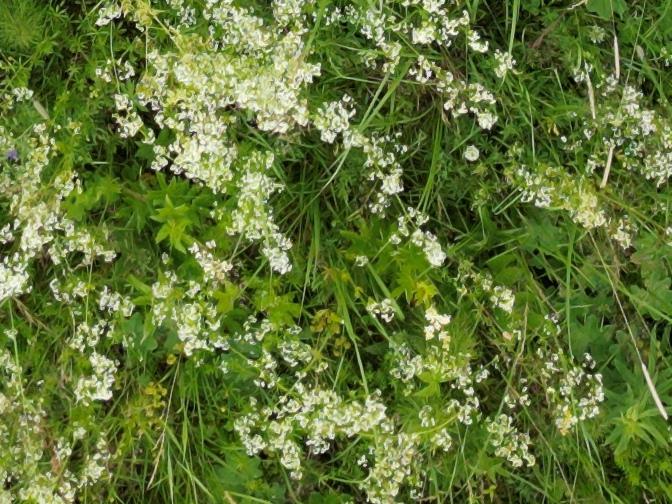
Flowers visible: yarrow flowers, yarrow flowers, yarrow flowers, yarrow flowers, yarrow flowers, yarrow flowers, yarrow flowers, yarrow flowers, yarrow flowers, yarrow flowers, yarrow flowers, yarrow flowers, yarrow flowers, yarrow flowers